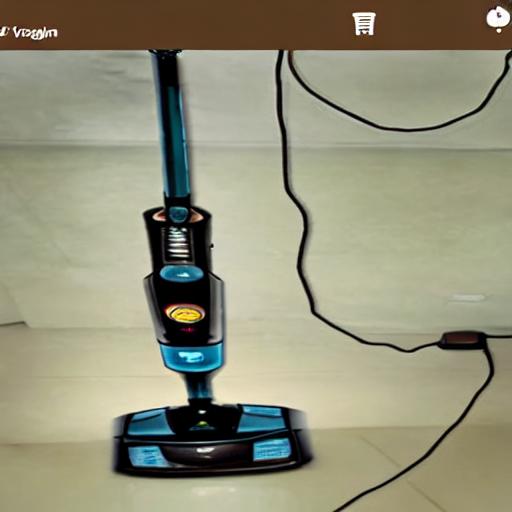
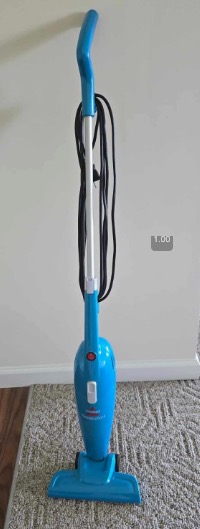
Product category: items_vacuum
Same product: no